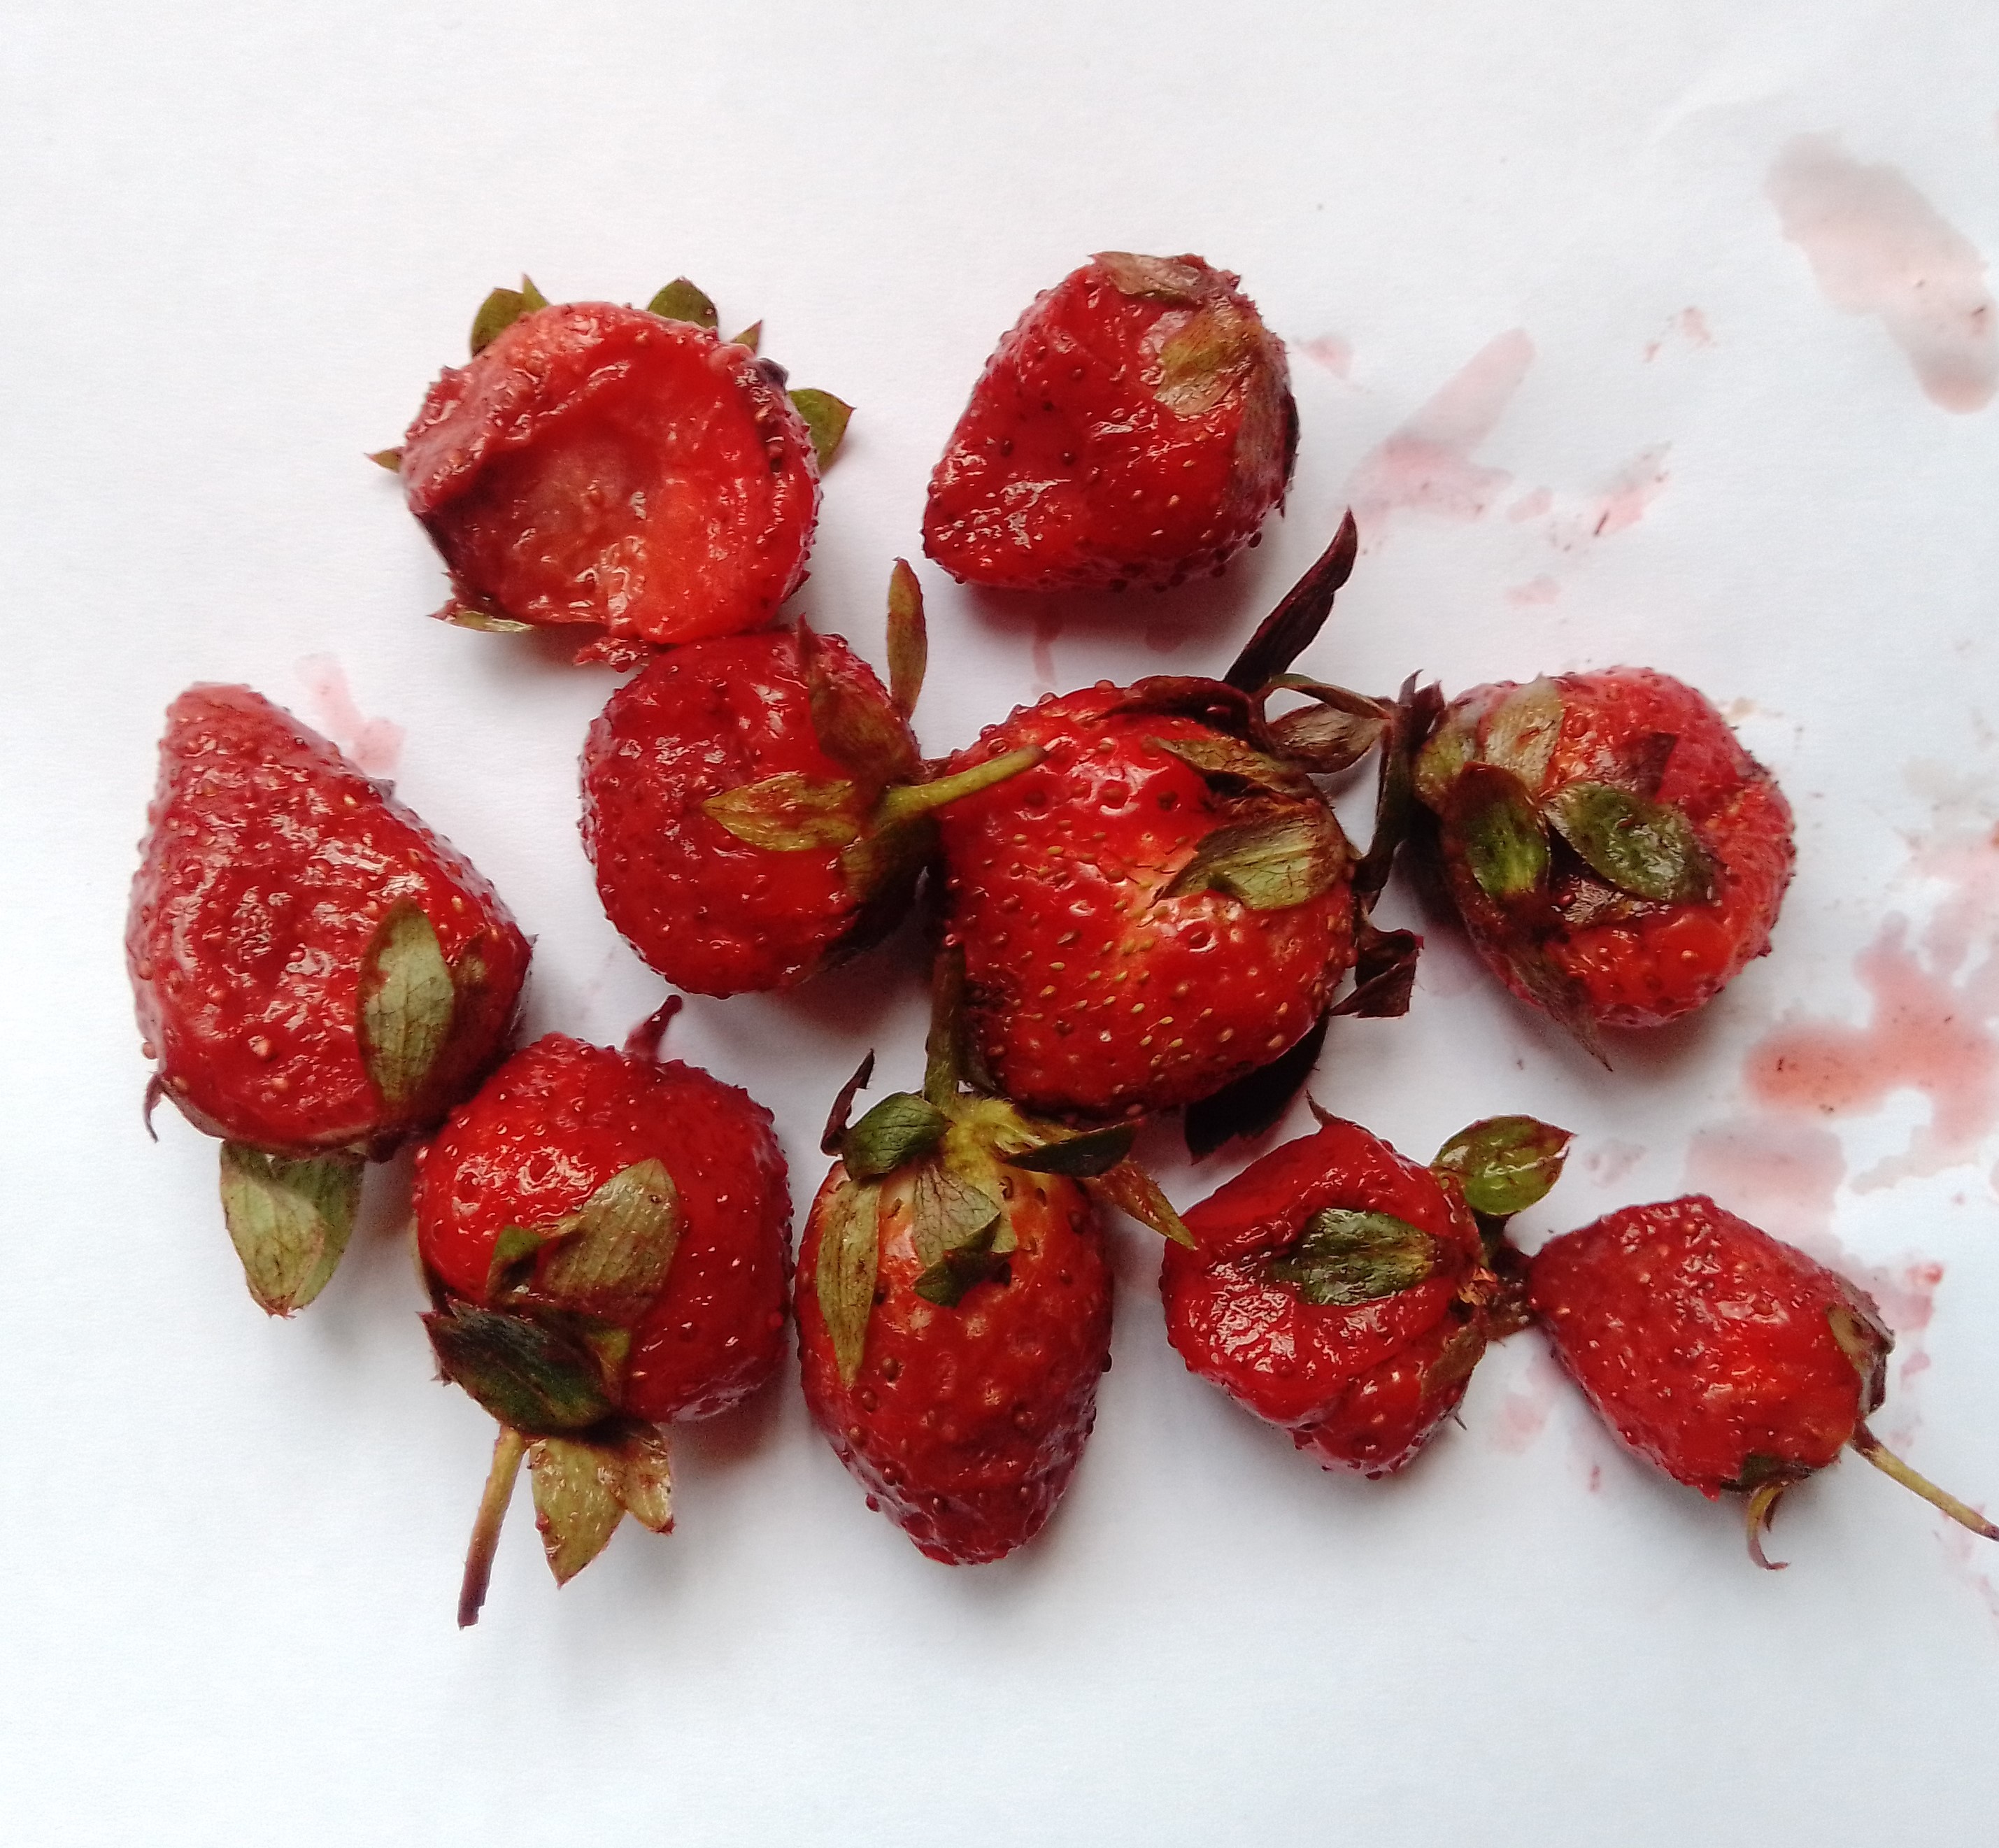
Fruit: strawberry
Condition: rotten